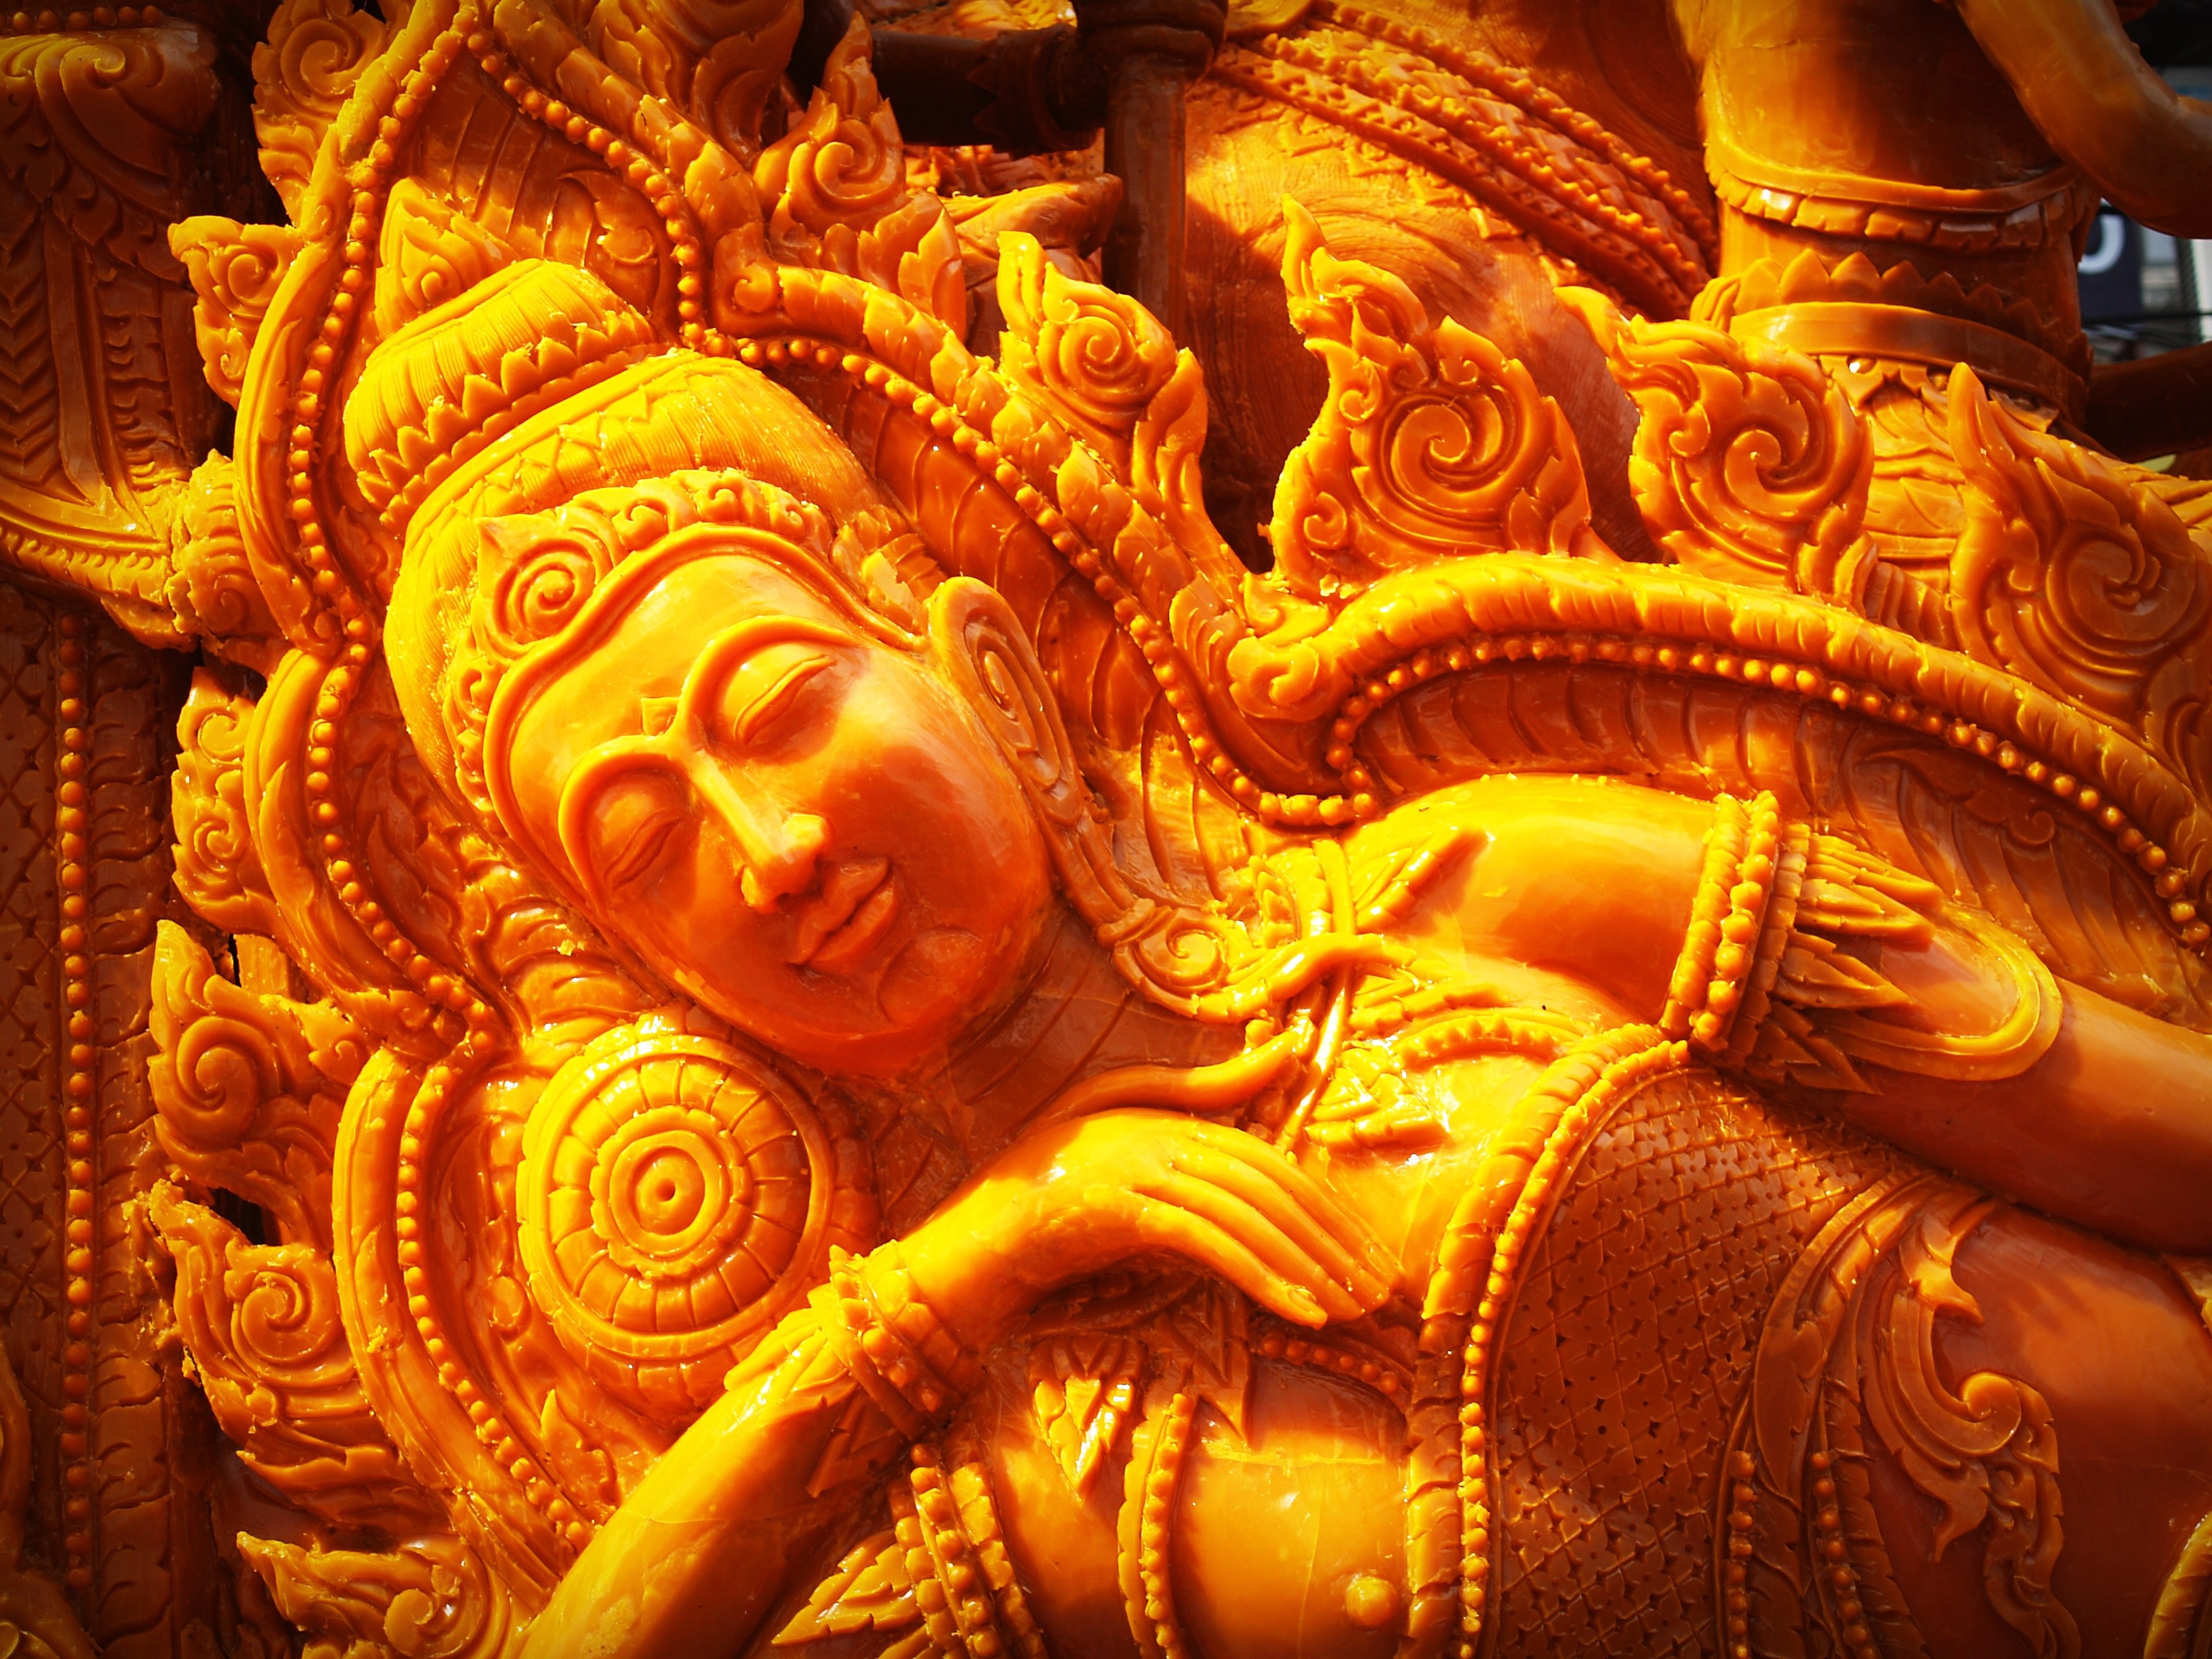
creative, architecture, flower, interior, travel, formation, statue, decoration, artistic, buddhist, religion, yellow, candle, place of worship, artwork, thailand, ornament, garland, sculpture, art, festival, gold, design, temple, decorative, assembly, carvings, culture, carved, soft, detail, ornamental, delicate, carving, tradition, enjoyment, thai, wat, wax, form, greet, hindu temple, gautama buddha, ancient history